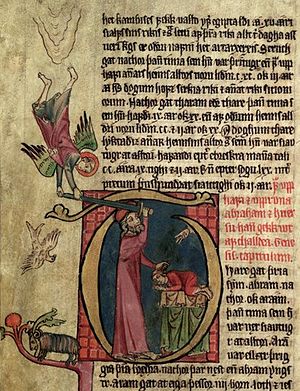
Vrangforestilling / Vrangforestillinger gennem tiderne
En prædiken om Abraham og Isak satte den norske 1700-tals bonde Olav Fiskvik på tanken om at dræbe sin egen søn Halvor. Illustration fra et islandsk 1300-tals manuskript, Stjórn.
En vrangforestilling er en indre overbevisning, der mangler forankring i virkeligheden.